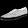
Label: Sneaker